Ysabel del Valle

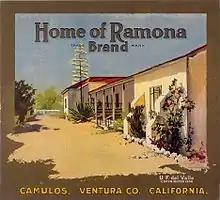
"Home of Ramona brand" label for Rancho Camulos products

Ysabel del Valle died in 1905, aged 68 years, at her daughter's home in Los Angeles. Her gravesite is in Calvary Cemetery in Los Angeles. One of her sons, Reginaldo Francisco del Valle, became a California state senator. One of her granddaughters, Lucretia del Valle Grady, was a Democratic party official and a diplomat's wife.